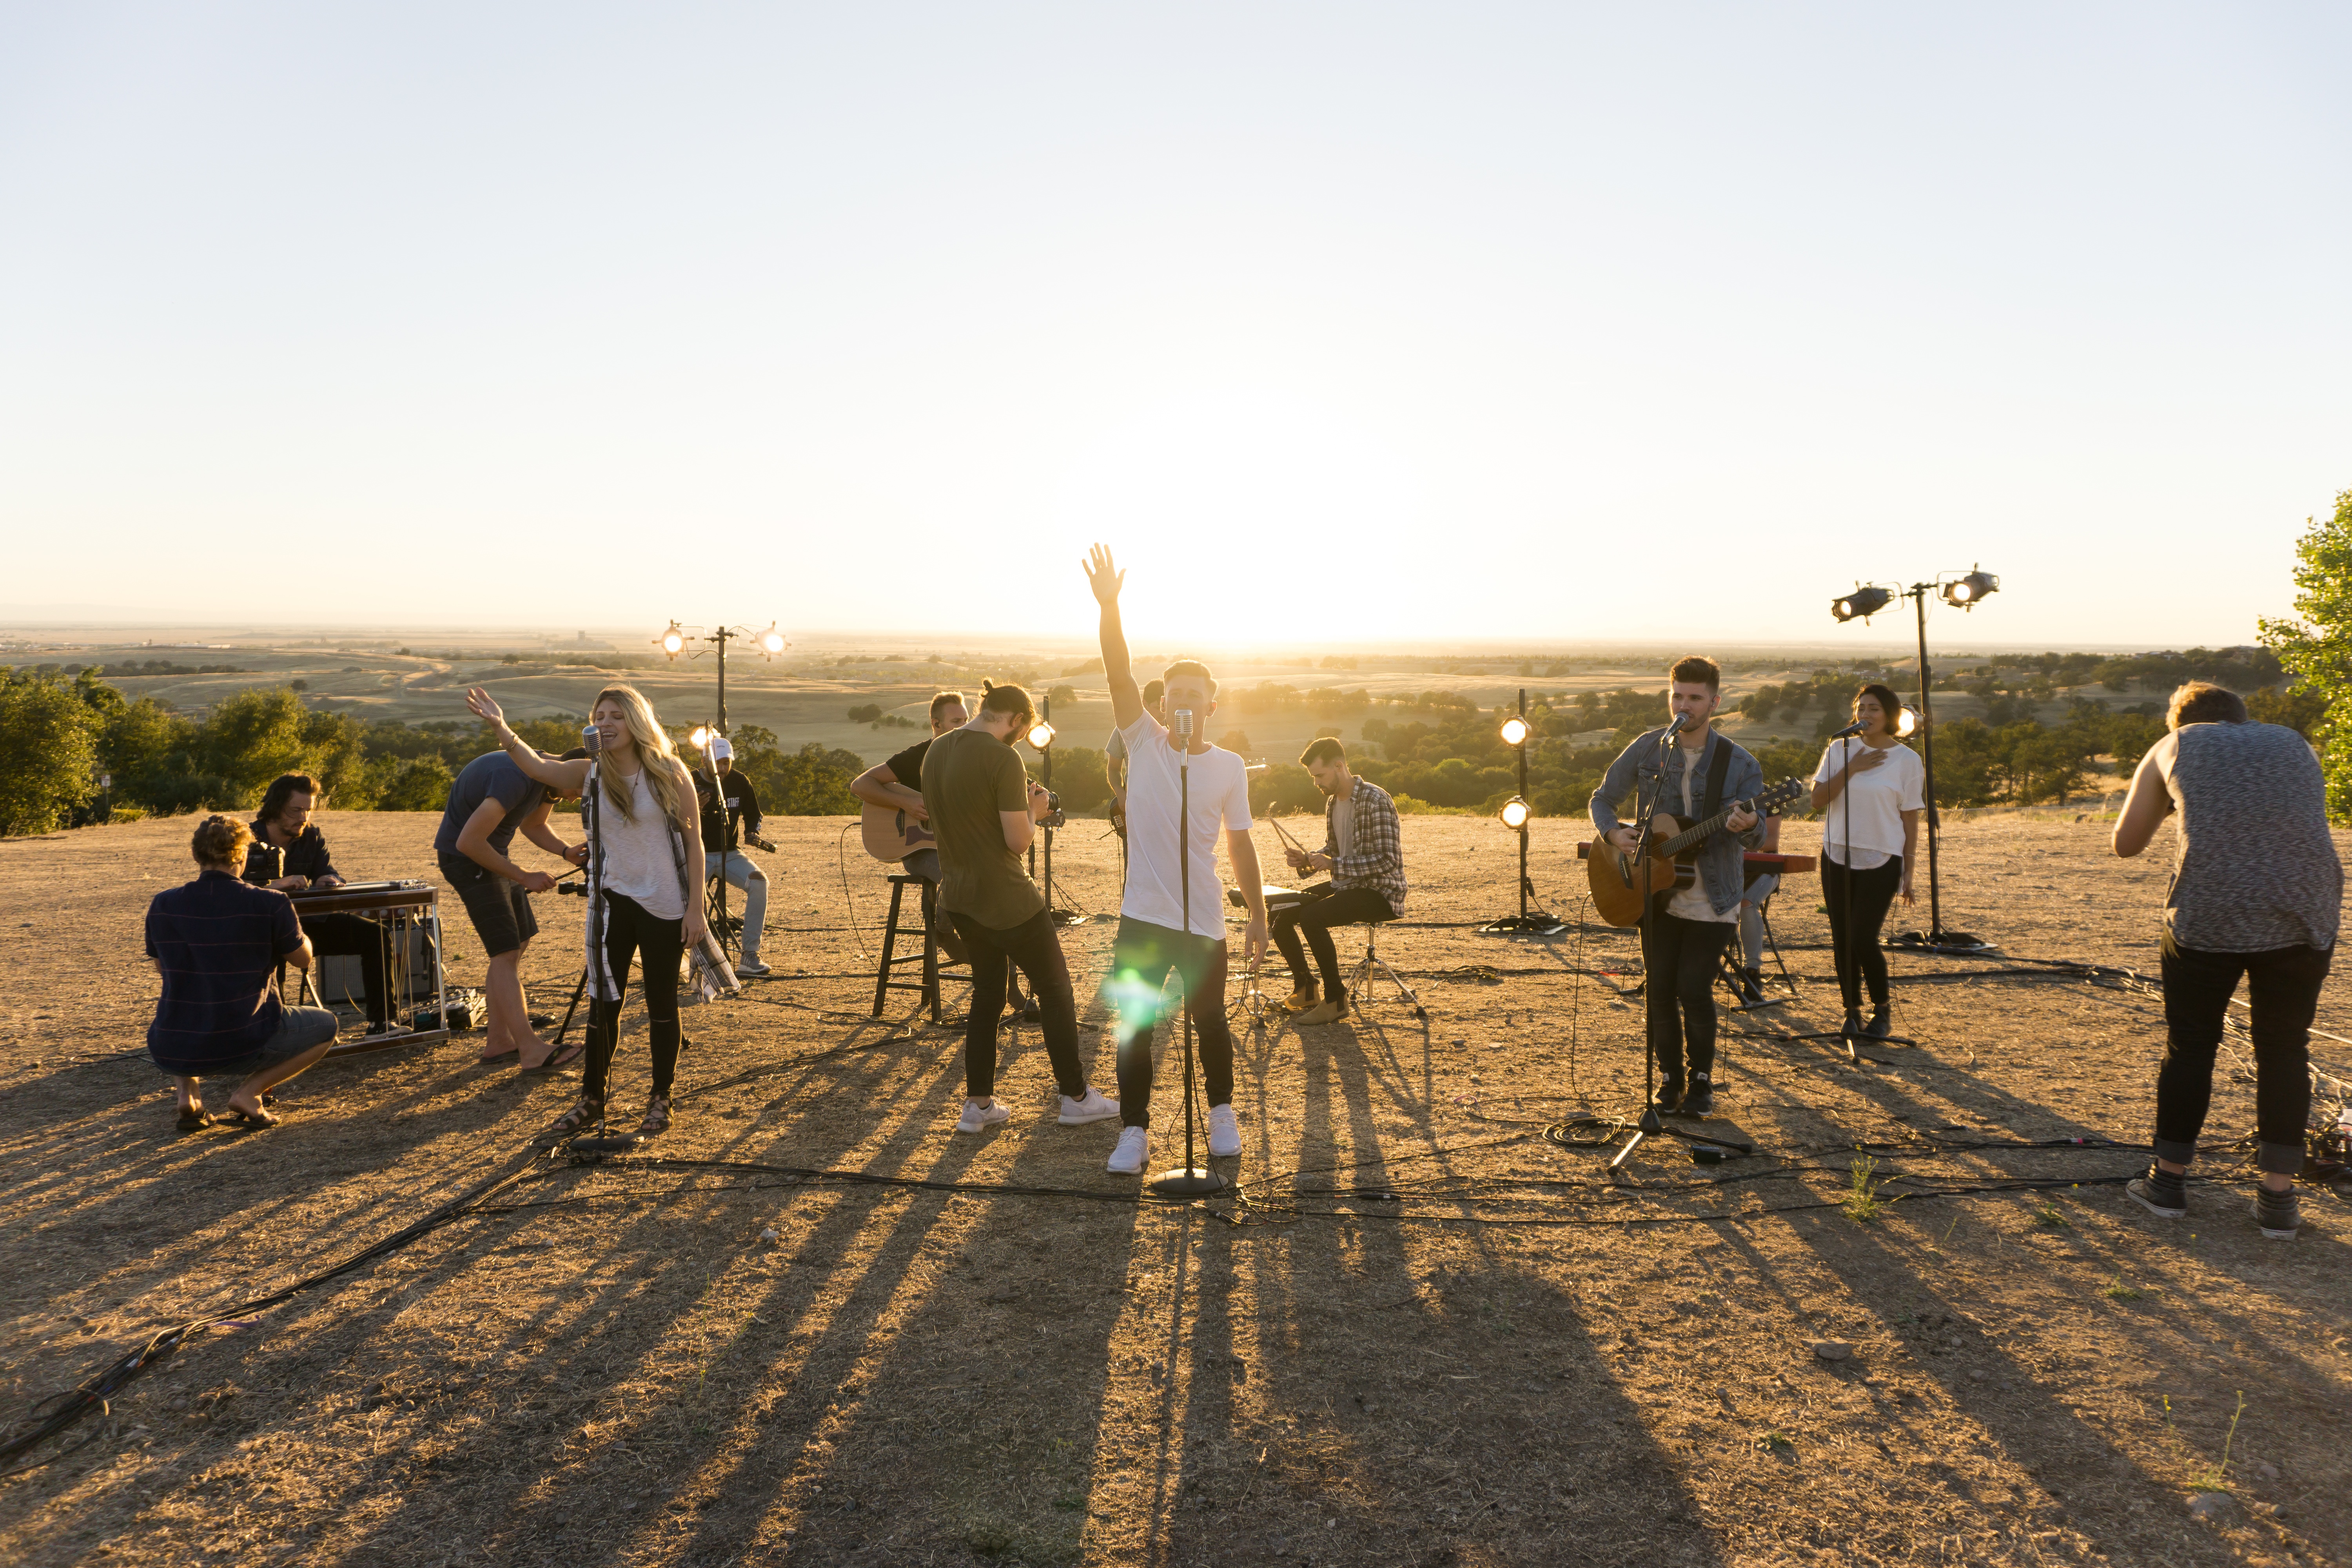
music, people, sunset, field, band, tourism, music video